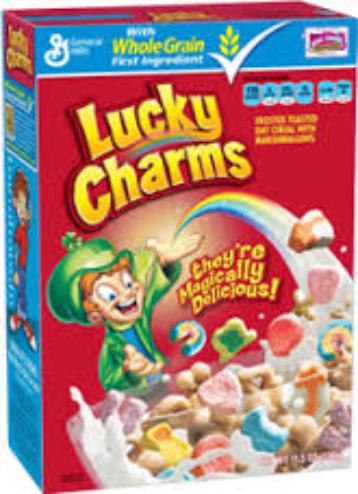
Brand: Lucky Charms
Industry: Food